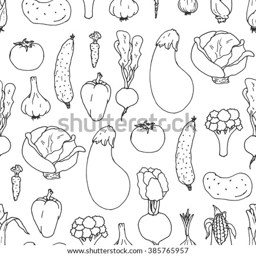
seamless pattern of hand drawn vegetables .